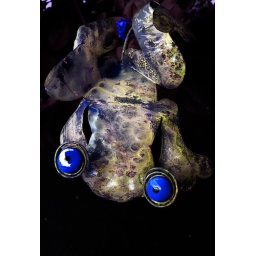
This cutie was guarding a flower pot on Railroad Street in Midway, KY 4/365